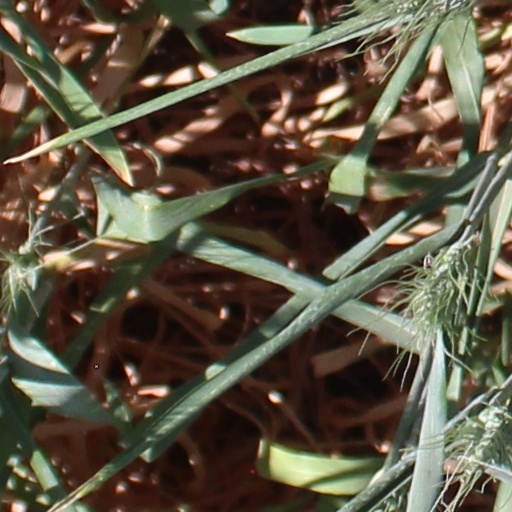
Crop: wheat